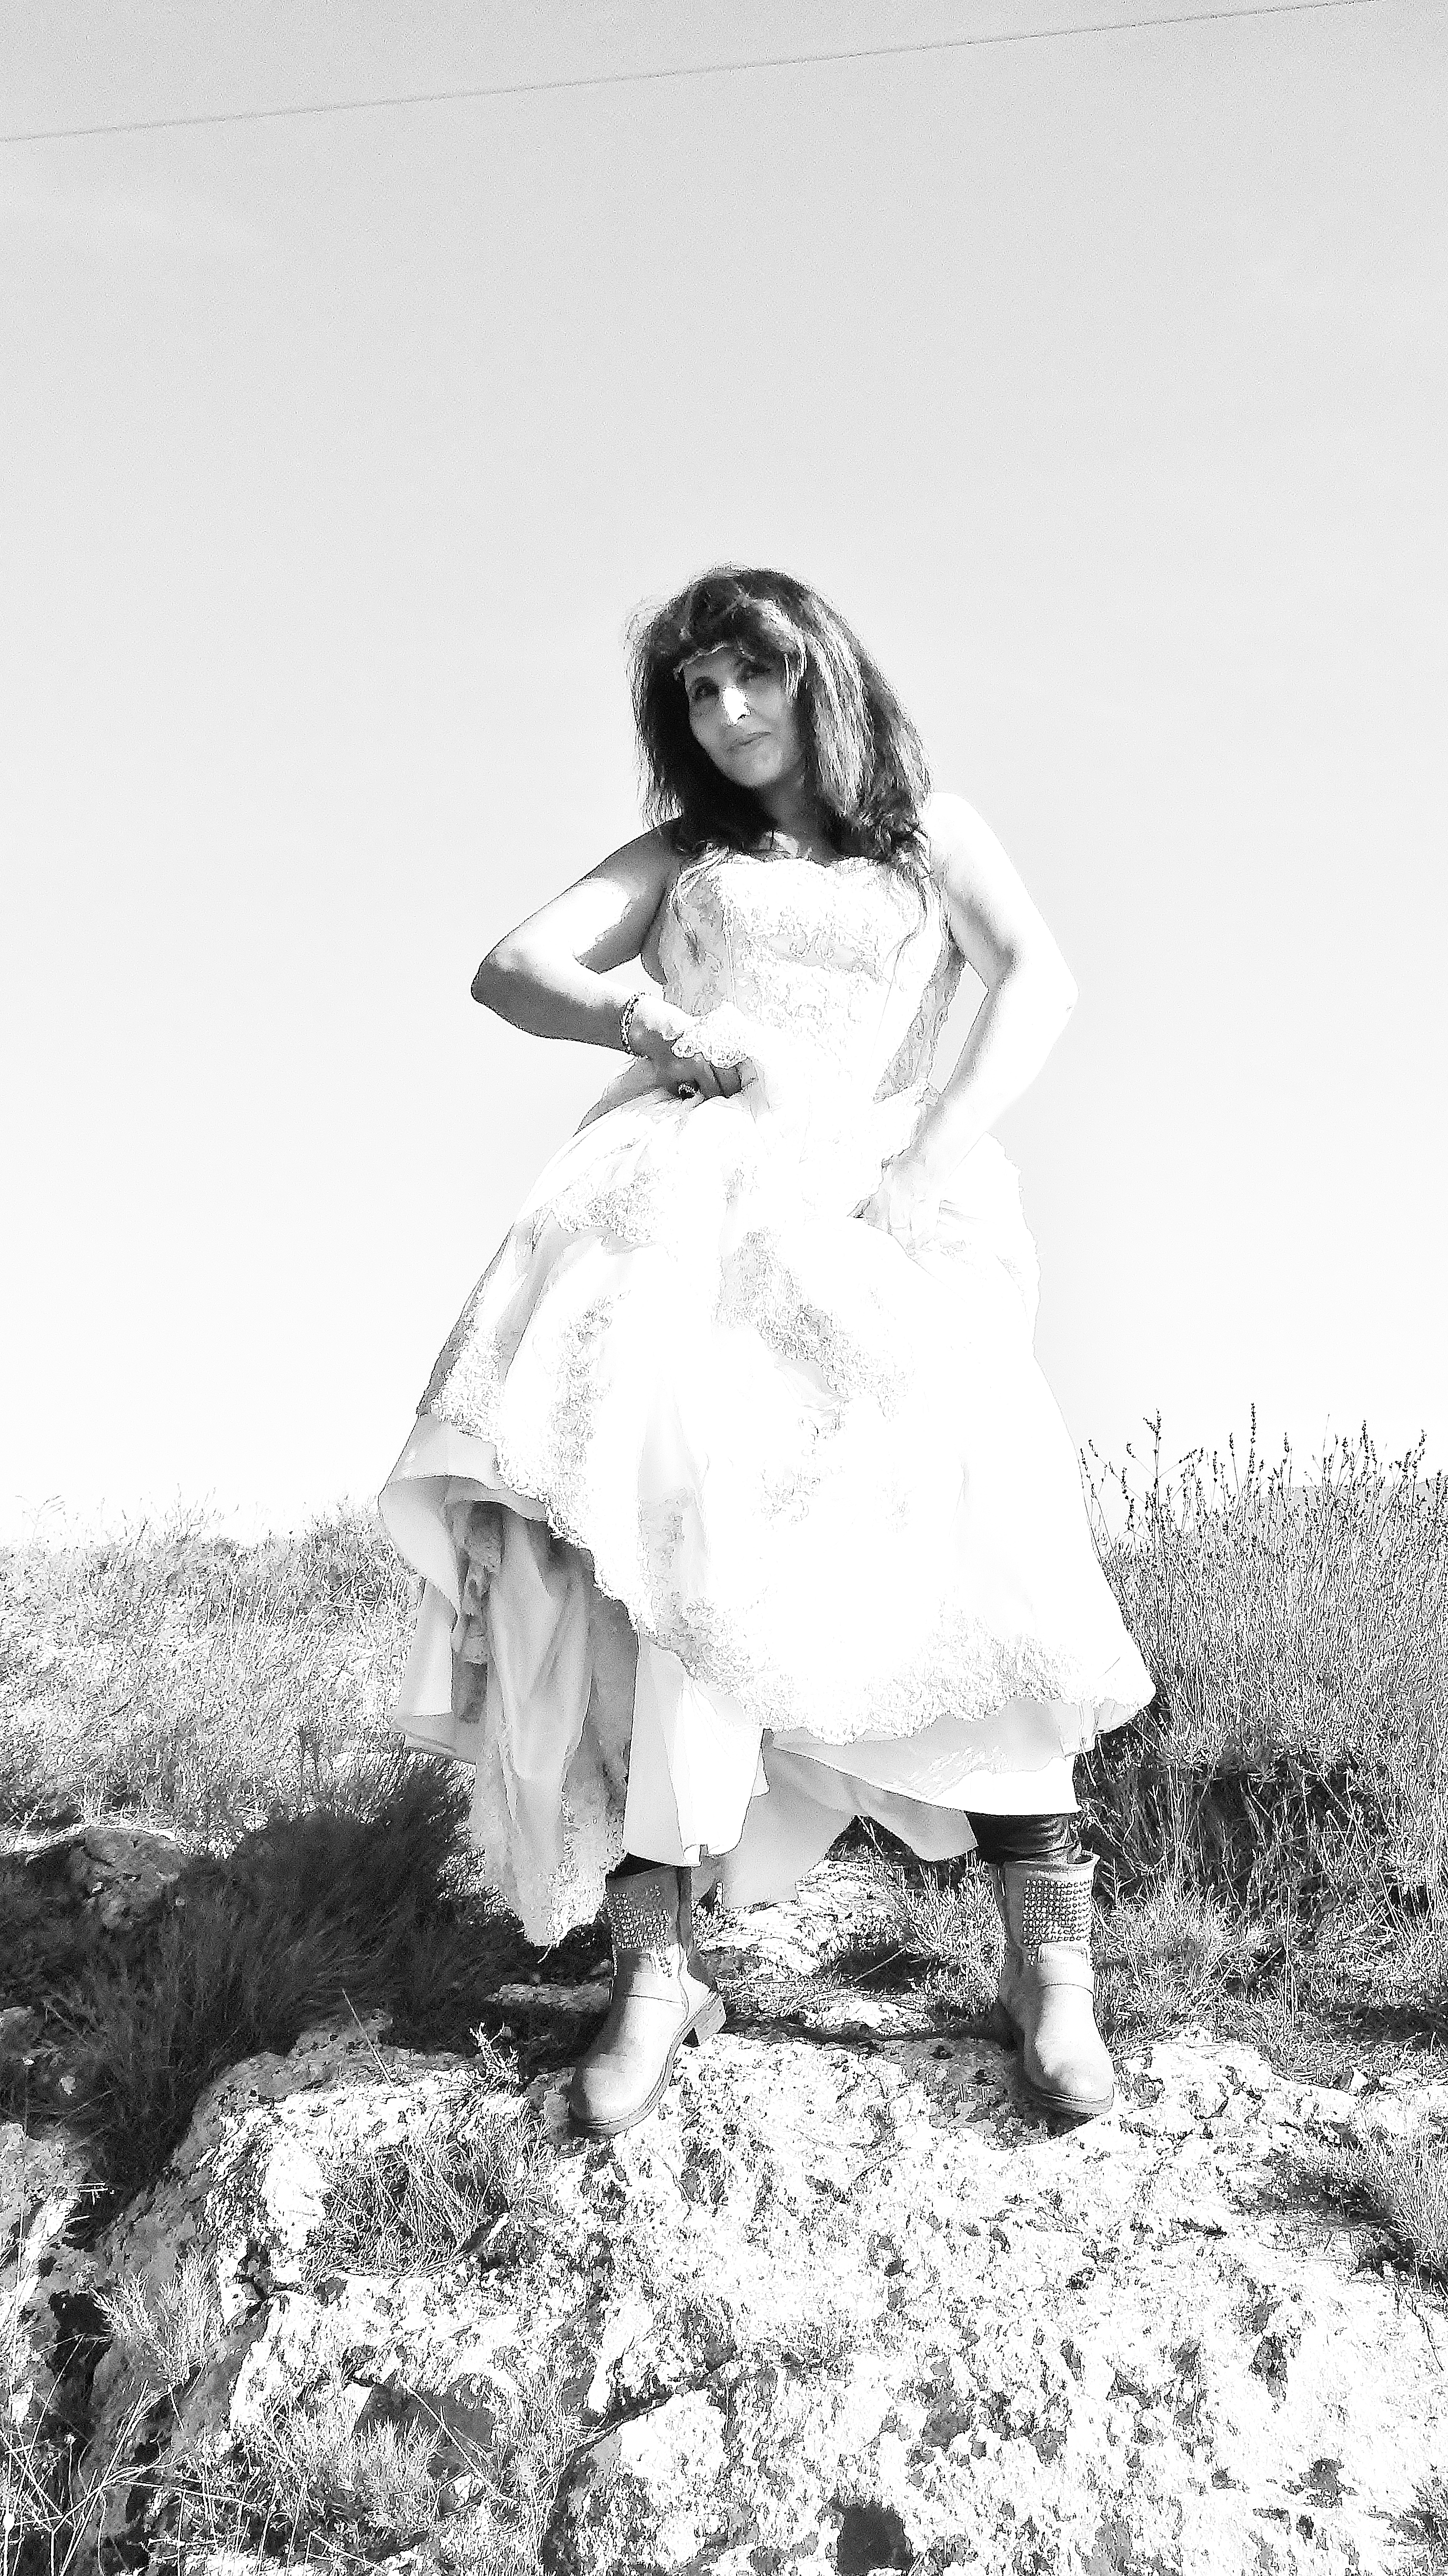
femme, fatale, People in nature, white, photograph, dress, lady, black and white, standing, beauty, photo shoot, photography, fashion, monochrome photography, monochrome, shoulder, leg, stock photography, footwear, long hair, gown, happy, portrait, style, fashion design, retro style, model, human leg, flash photography